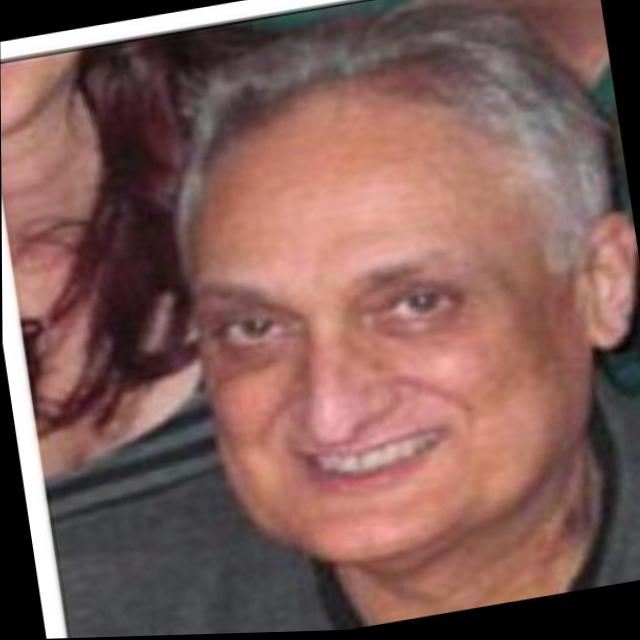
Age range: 45-64